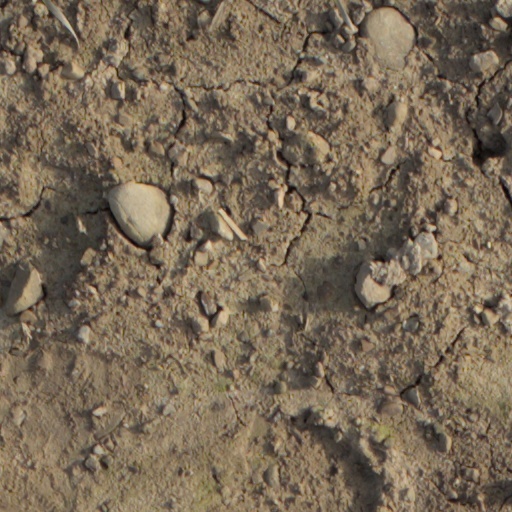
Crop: wheat